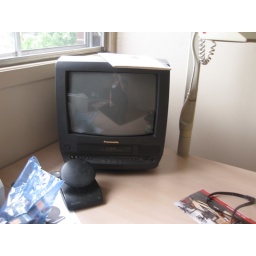
TV with built in VCR!!! great for car rides!!!